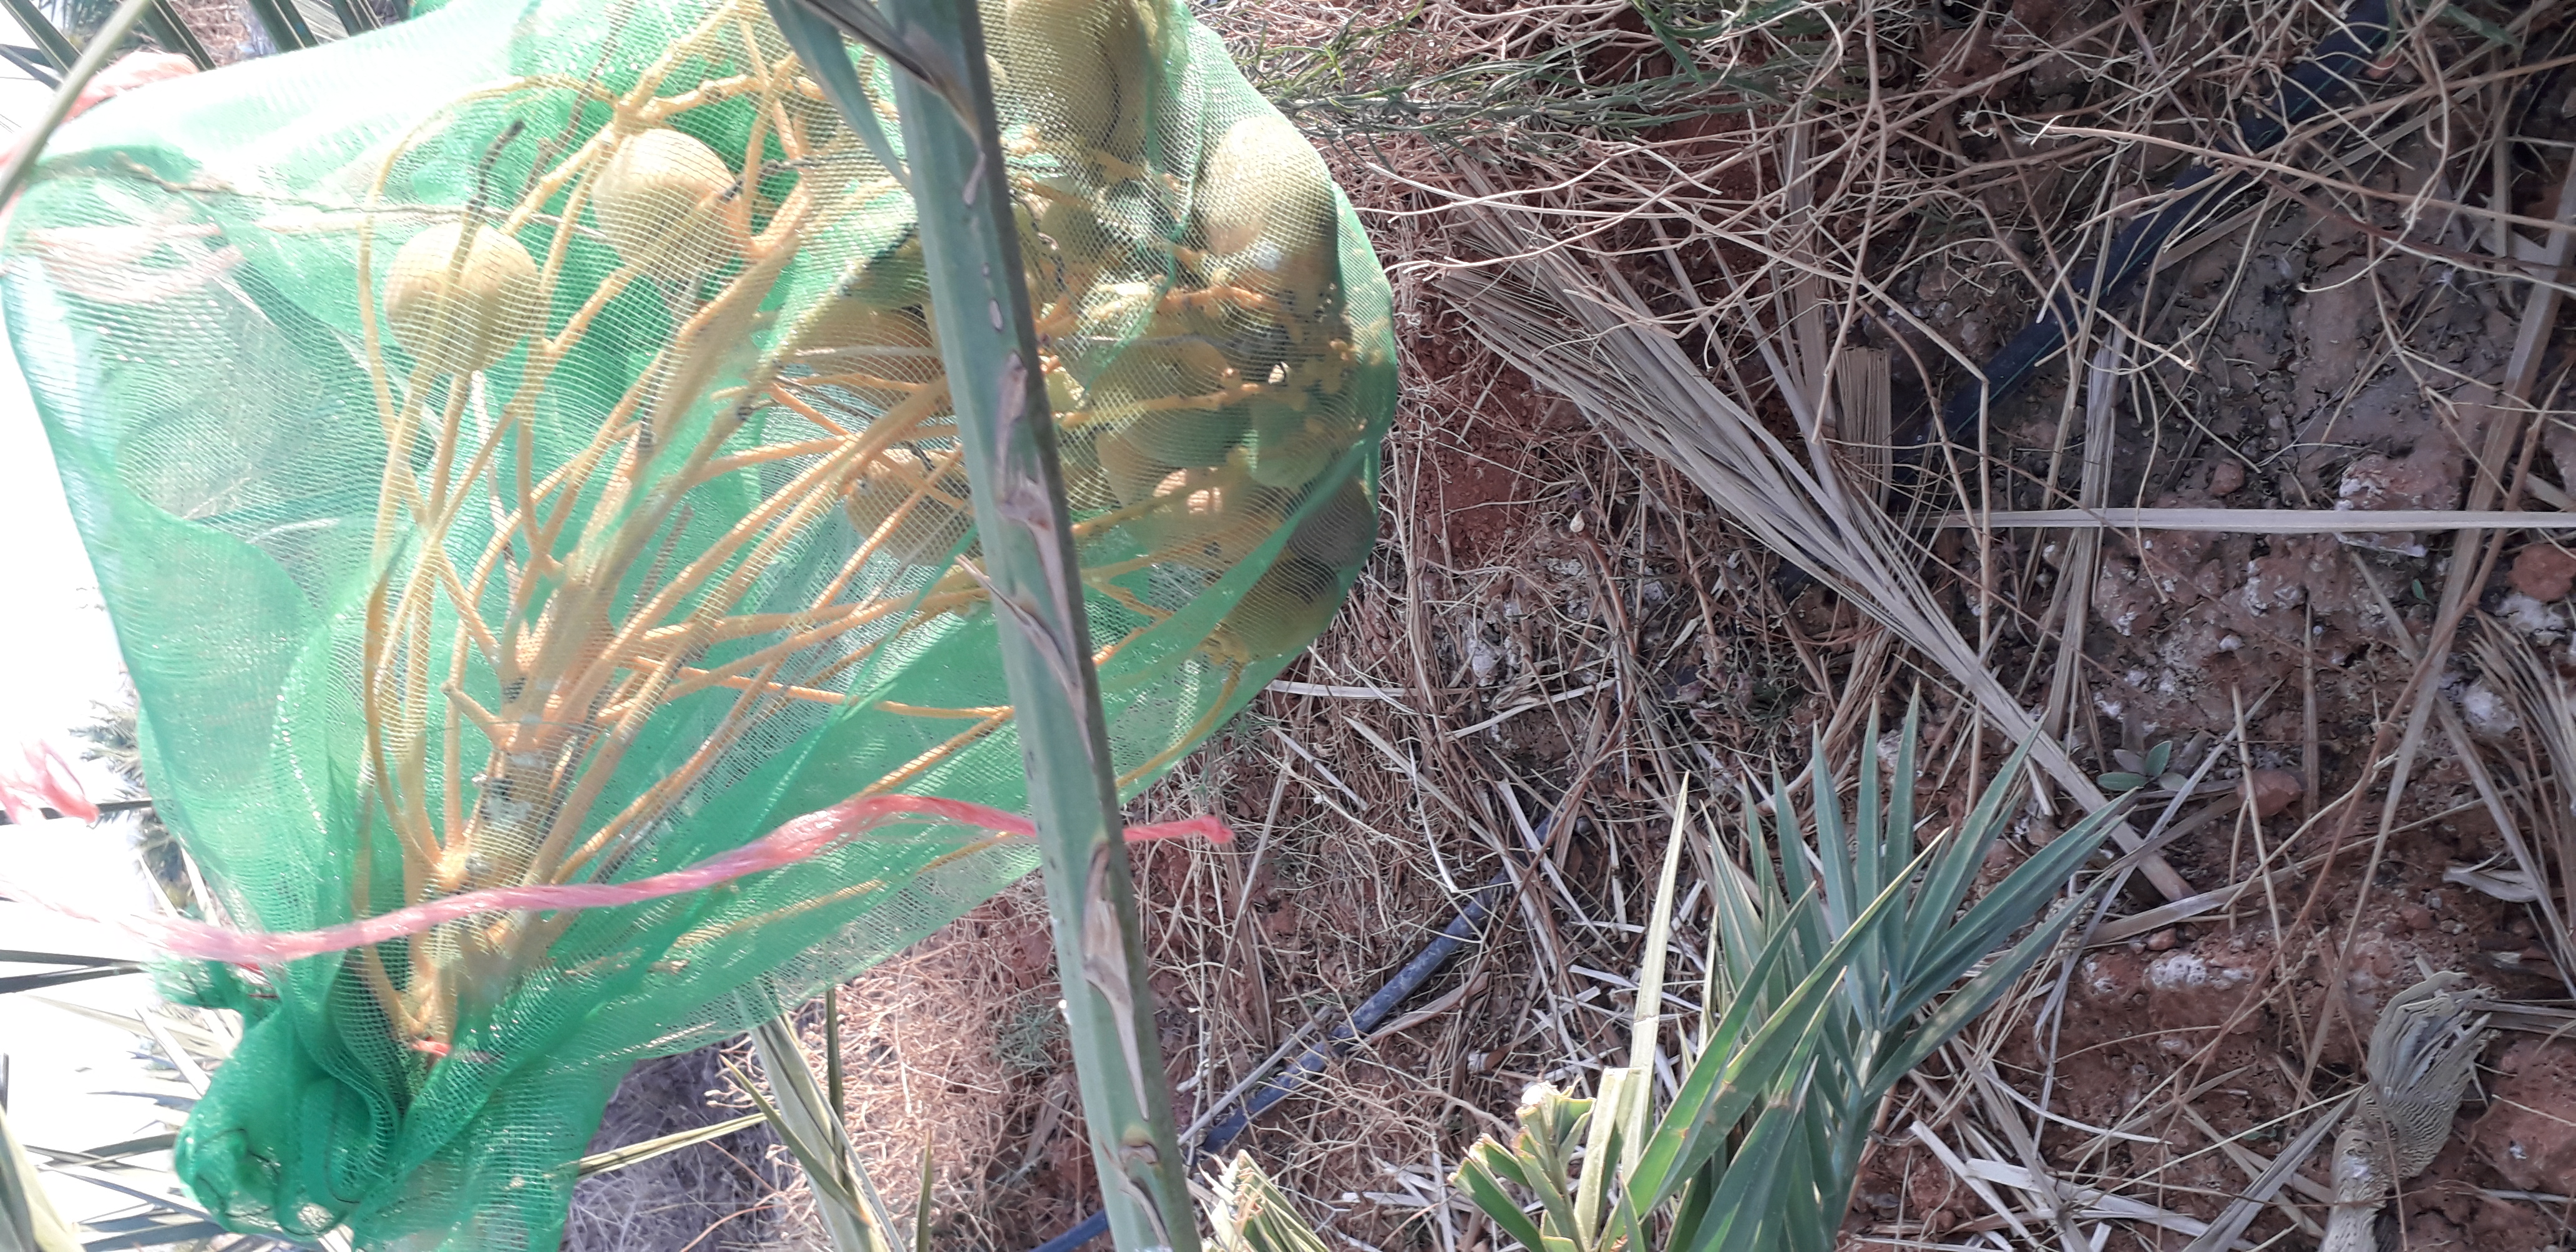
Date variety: Boumajhoul